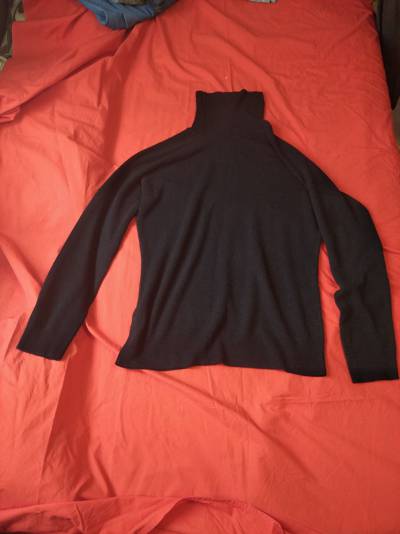
Waste category: clothes